Prom Night in Mississippi

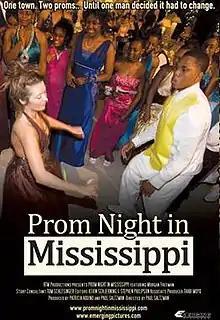
film poster

Prom Night in Mississippi is a 2009 Canadian-American documentary film written and directed by Paul Saltzman. The documentary follows a group of 2008 Charleston High School high school seniors in Charleston, Mississippi as they prepare for their senior prom, the first racially integrated prom in Charleston history.